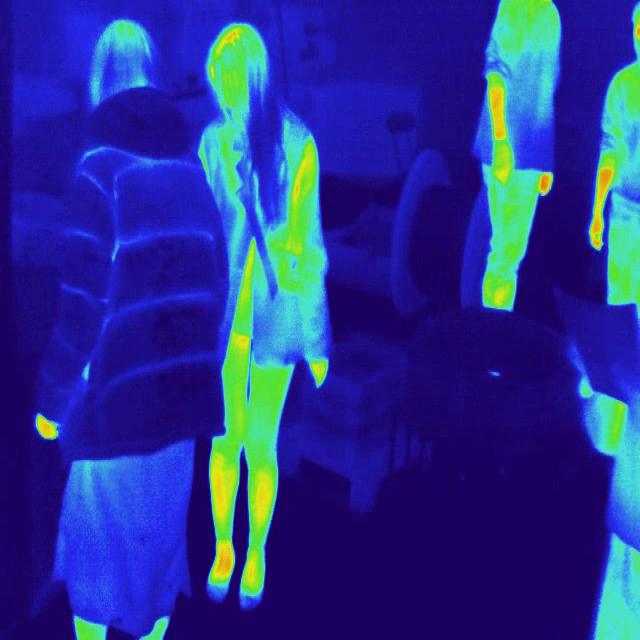
Detected objects:
label: person
label: person
label: person
label: person